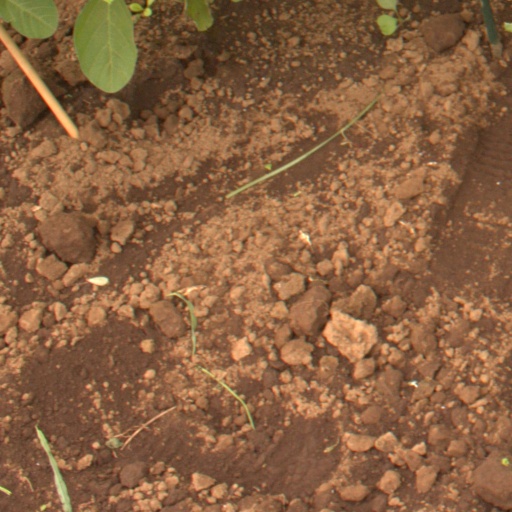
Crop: soybean